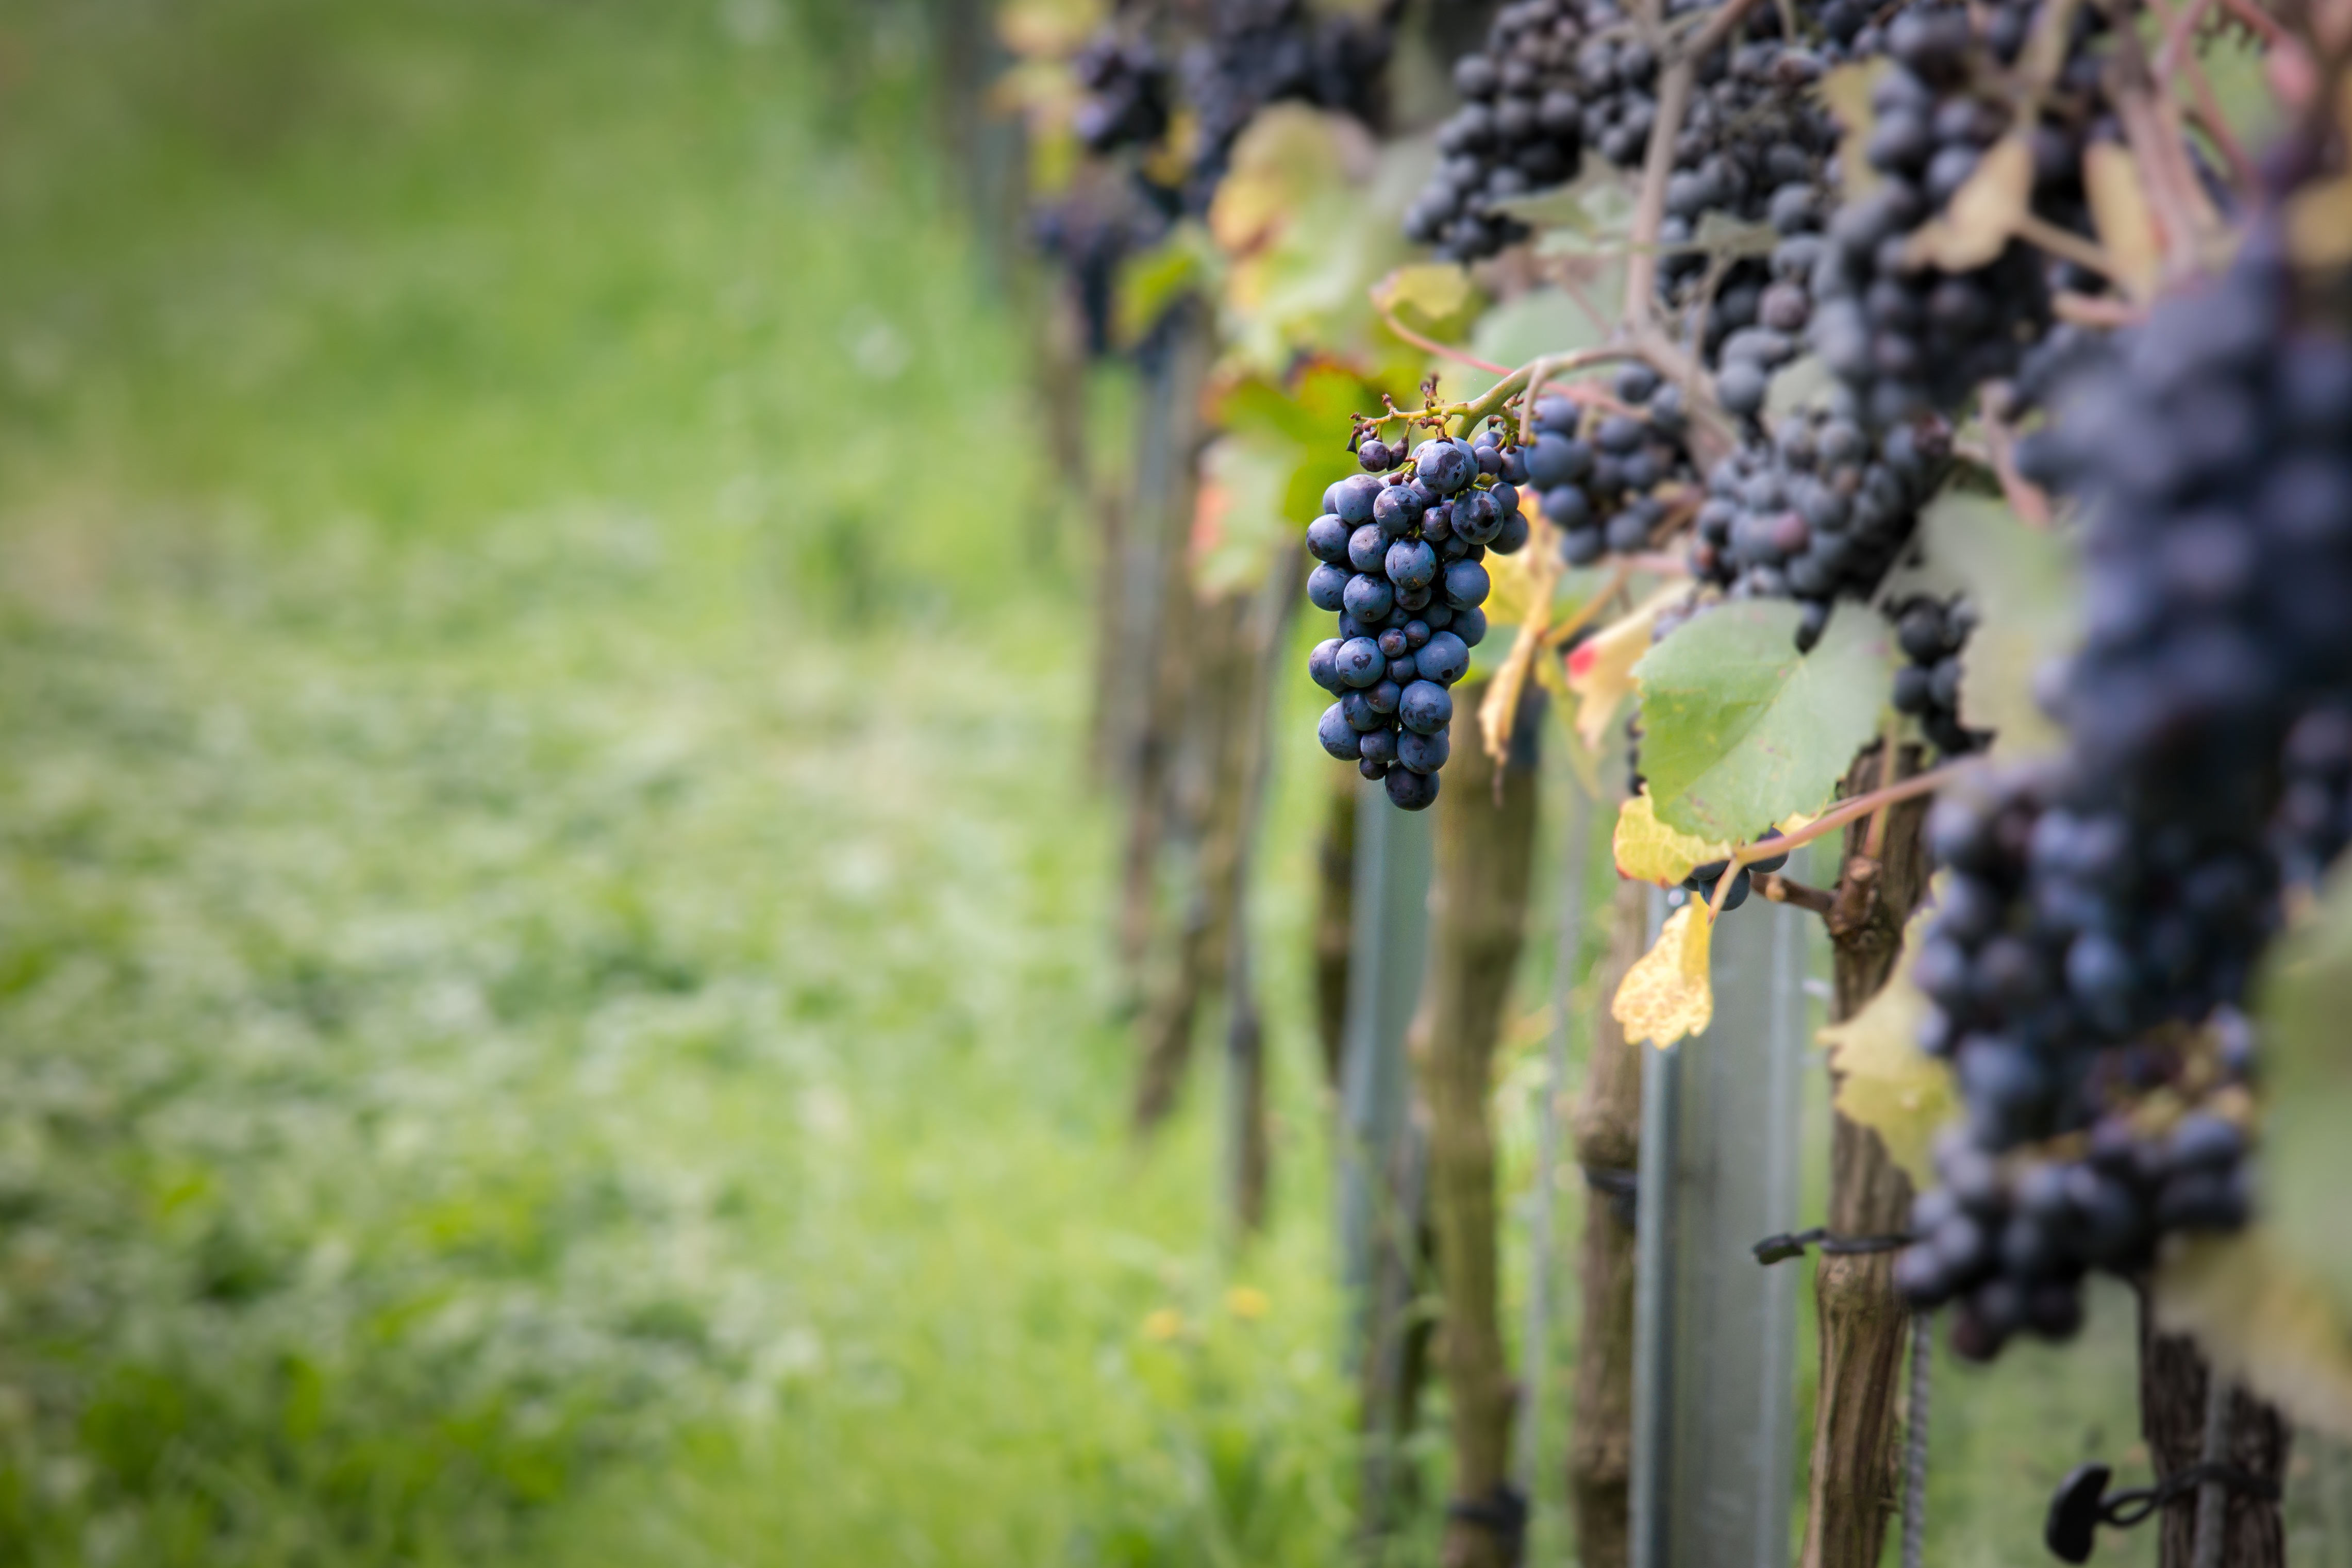
tree, nature, branch, plant, grape, vine, wine, fruit, leaf, flower, food, green, produce, autumn, botany, agriculture, flora, season, leaves, vines, shrub, grapes, fall color, fall foliage, fall leaves, winegrowing, vine leaves, flowering plant, vitis, pinot noir, ahr valley, land plant, grapevine family